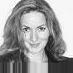
Age: 35